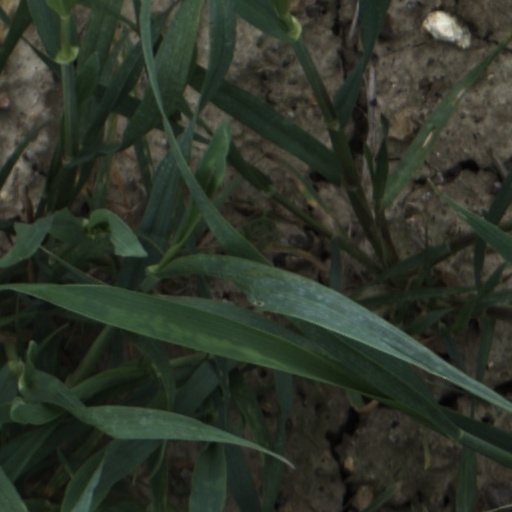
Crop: wheat